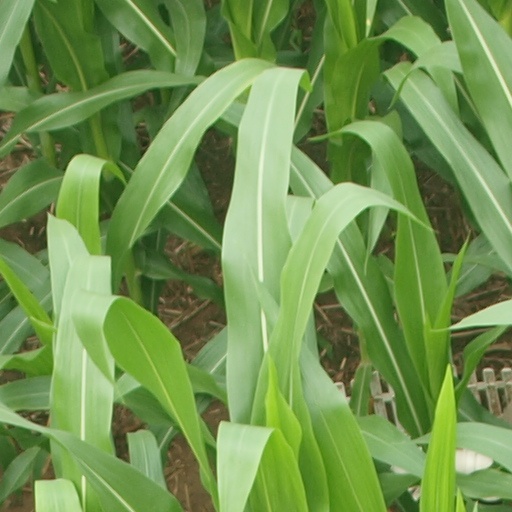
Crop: maize; corn